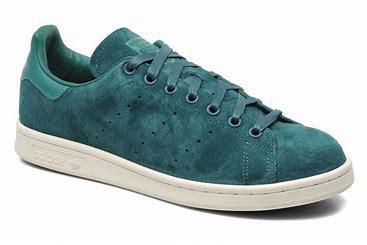
Brand: adidas
Model: originals Adidas Originals Stan Smith